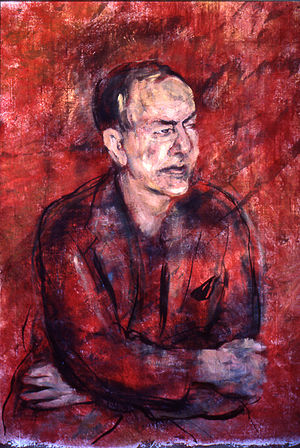
Herbert Simon
Herbert Alexander Simon var en amerikansk politolog, økonom og psykolog, hvis forskning lå på tværs af områderne kognitiv psykologi, datalogi, offentlig administration, økonomi, ledelse, videnskabsteori, sociologi, og statskundskab.